Jia Nan Yuan

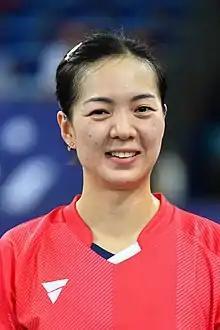
Yuan at the 2022 European Championships

Jia Nan Yuan (or Yuan Jianan, born 11 July 1985) is a Chinese-born table tennis player representing France.